Torney General Hospital

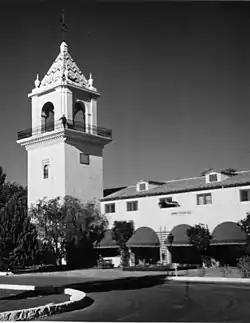
Torney General Hospital in 1943, now the Desert Regional Medical Center with the El Mirador Tower

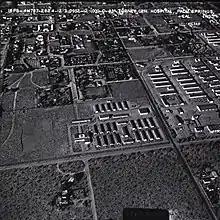
Torney General Hospital in 1943

Torney General Hospital was a US Army Hospital in Palm Springs, California, in Riverside County used during World War II. Parts of Torney General Hospital are now the Desert Regional Medical Center.